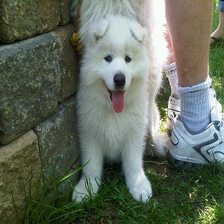
Species: dog
Breed: samoyed